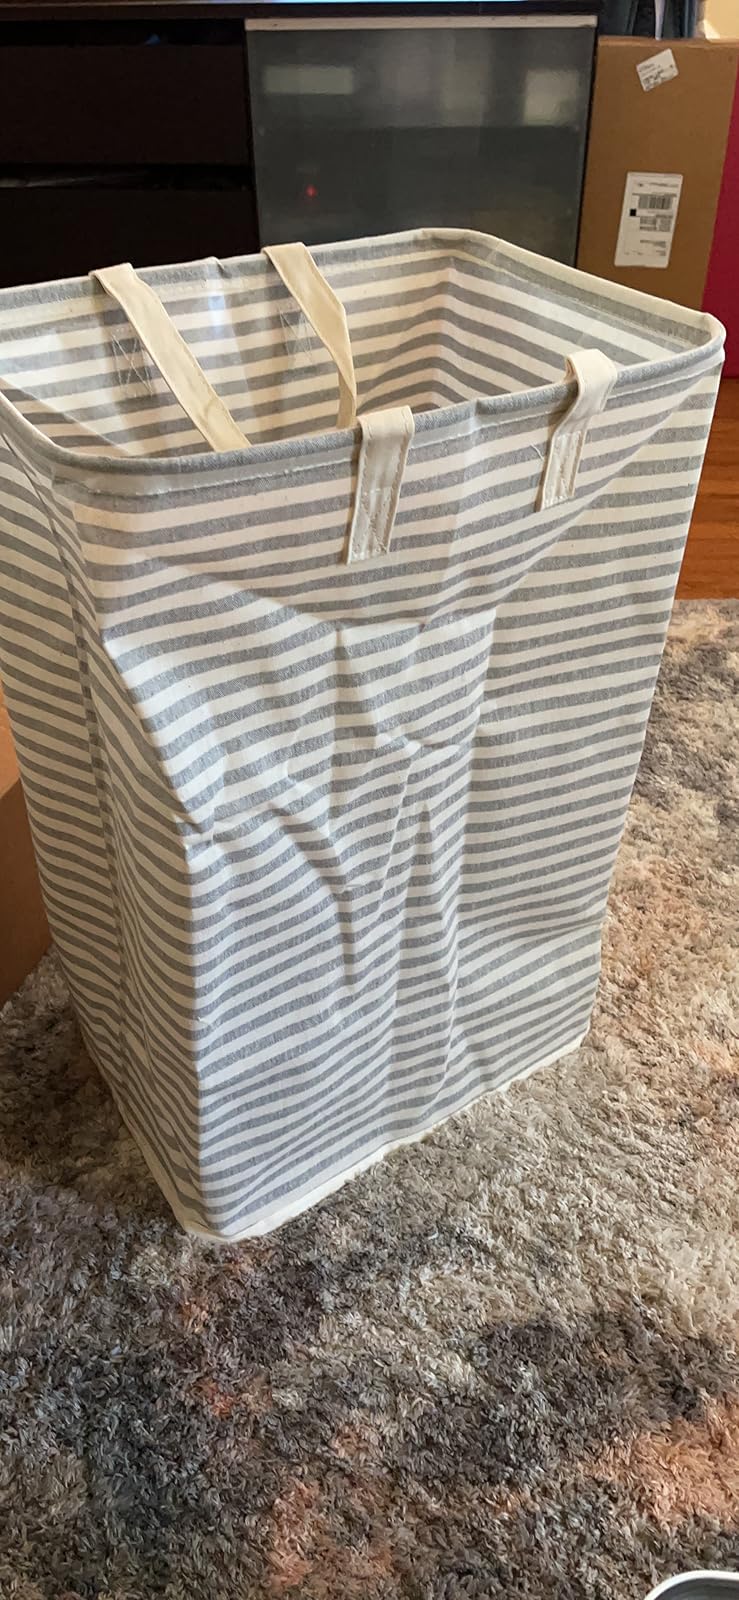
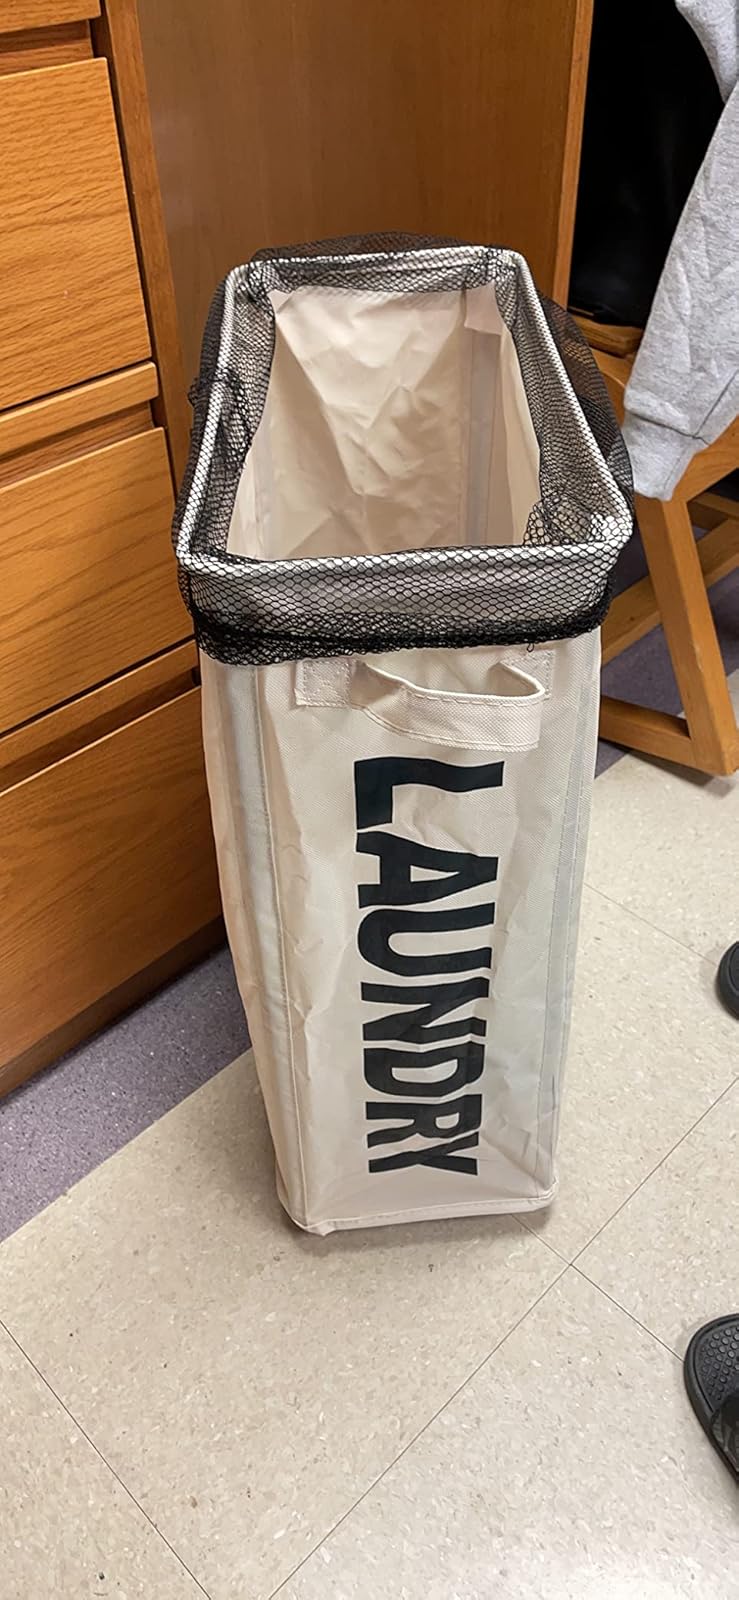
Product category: items_hamper
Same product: no